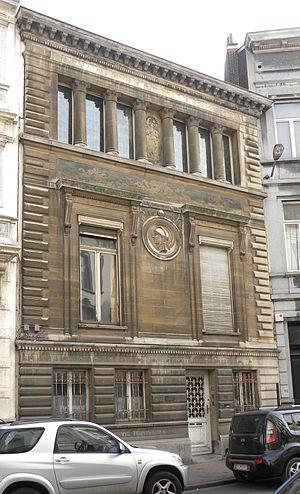
Maison construite pour Eugène Goblet d'Alviella en 1882 par l'architecte Octave Van Rysselberghe. Situation
La famille Goblet d'Alviella est une famille originaire de la région de Liège fixée au XVIIIᵉ siècle à Tournai. Elle fut anoblie le 21 juin 1838 au Portugal avec le titre de comte héréditaire d'Alviella et grand du Portugal en faveur d'Albert Goblet, Le titre de comte fut reconnu et confirmé en Belgique le 20 novembre 1838.